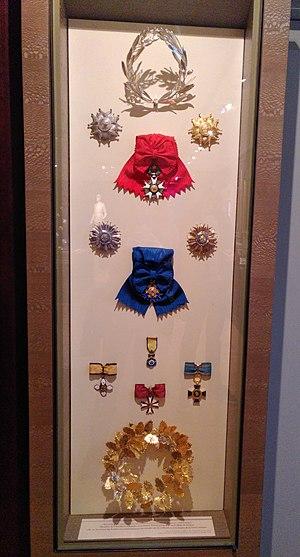
Décorations de Jacqueline de Romilly, musée de la Légion d'honneur, 2019.
Jacqueline Worms de Romilly, née Jacqueline David le 26 mars 1913 à Chartres et morte le 18 décembre 2010 à Boulogne-Billancourt, est une philologue, essayiste, traductrice et helléniste française, qui reçut de la Grèce la nationalité hellénique en 1995, à titre honorifique.